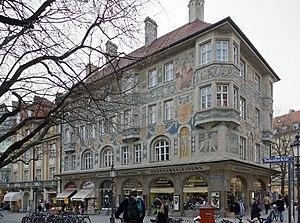
Le Ruffinihaus, en fait un groupe de trois maisons est un complexe immobilier situé sur le Rindermarkt dans la vieille ville de Munich. Il a été construit par Gabriel von Seidl de 1903 à 1905. L'emplacement saisissant fait référence à la transition entre le centre-ville le plus ancien et la première expansion de la ville au 13ème siècle.